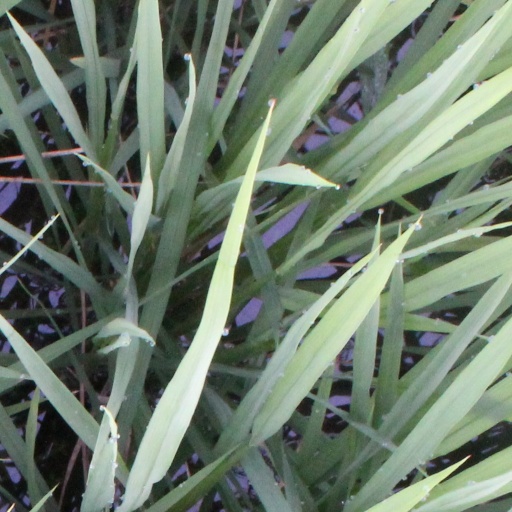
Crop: rice